William Duff, 1st Earl Fife

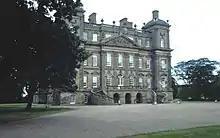
Duff House, Banff

Duff was returned unopposed as Member of Parliament for Banffshire at the 1727 British general election. He spoke and voted against the Government on the Hessians in 1730 and also voted against the Administration on the repeal of the Septennial Act in 1734. At the 1734 British general election, he stood down in favour of his brother-in-law James Abercromby. Abercrombie was a government supporter, and as a reward, Duff was created Lord Braco of Kilbryde in the Peerage of Ireland on 28 July 1735. He continued to dominate the political scene at Banffshire.